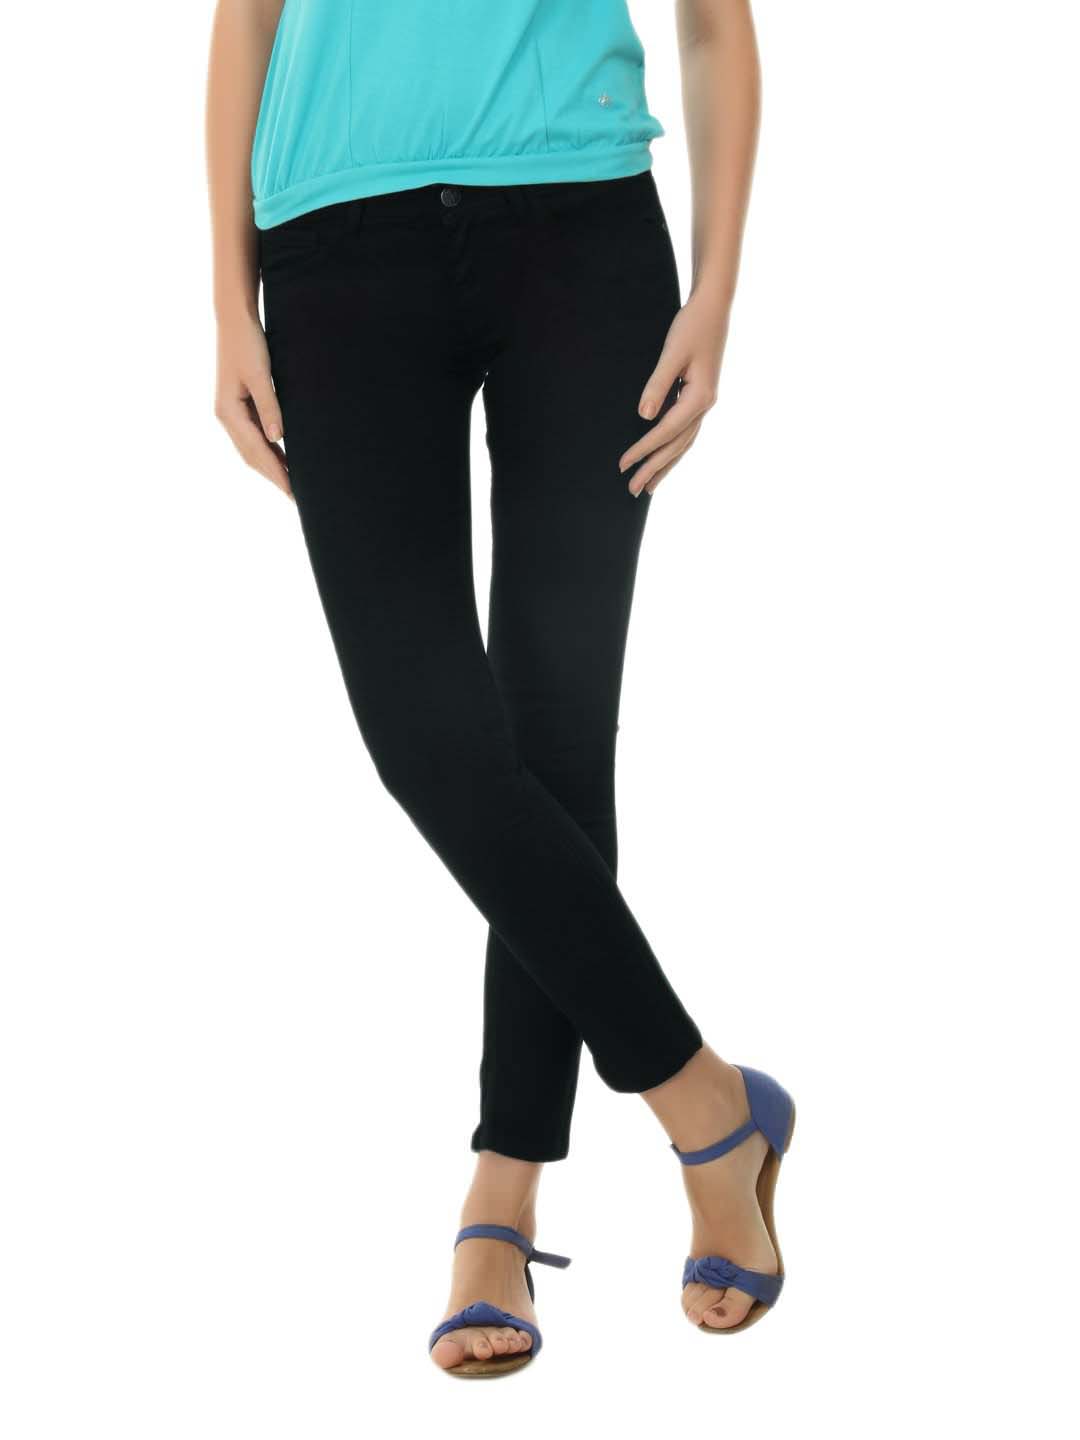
Jealous 21 Women Black Jeans
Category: Apparel / Bottomwear / Jeans
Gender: Women
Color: Black
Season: Summer 2012
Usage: Casual